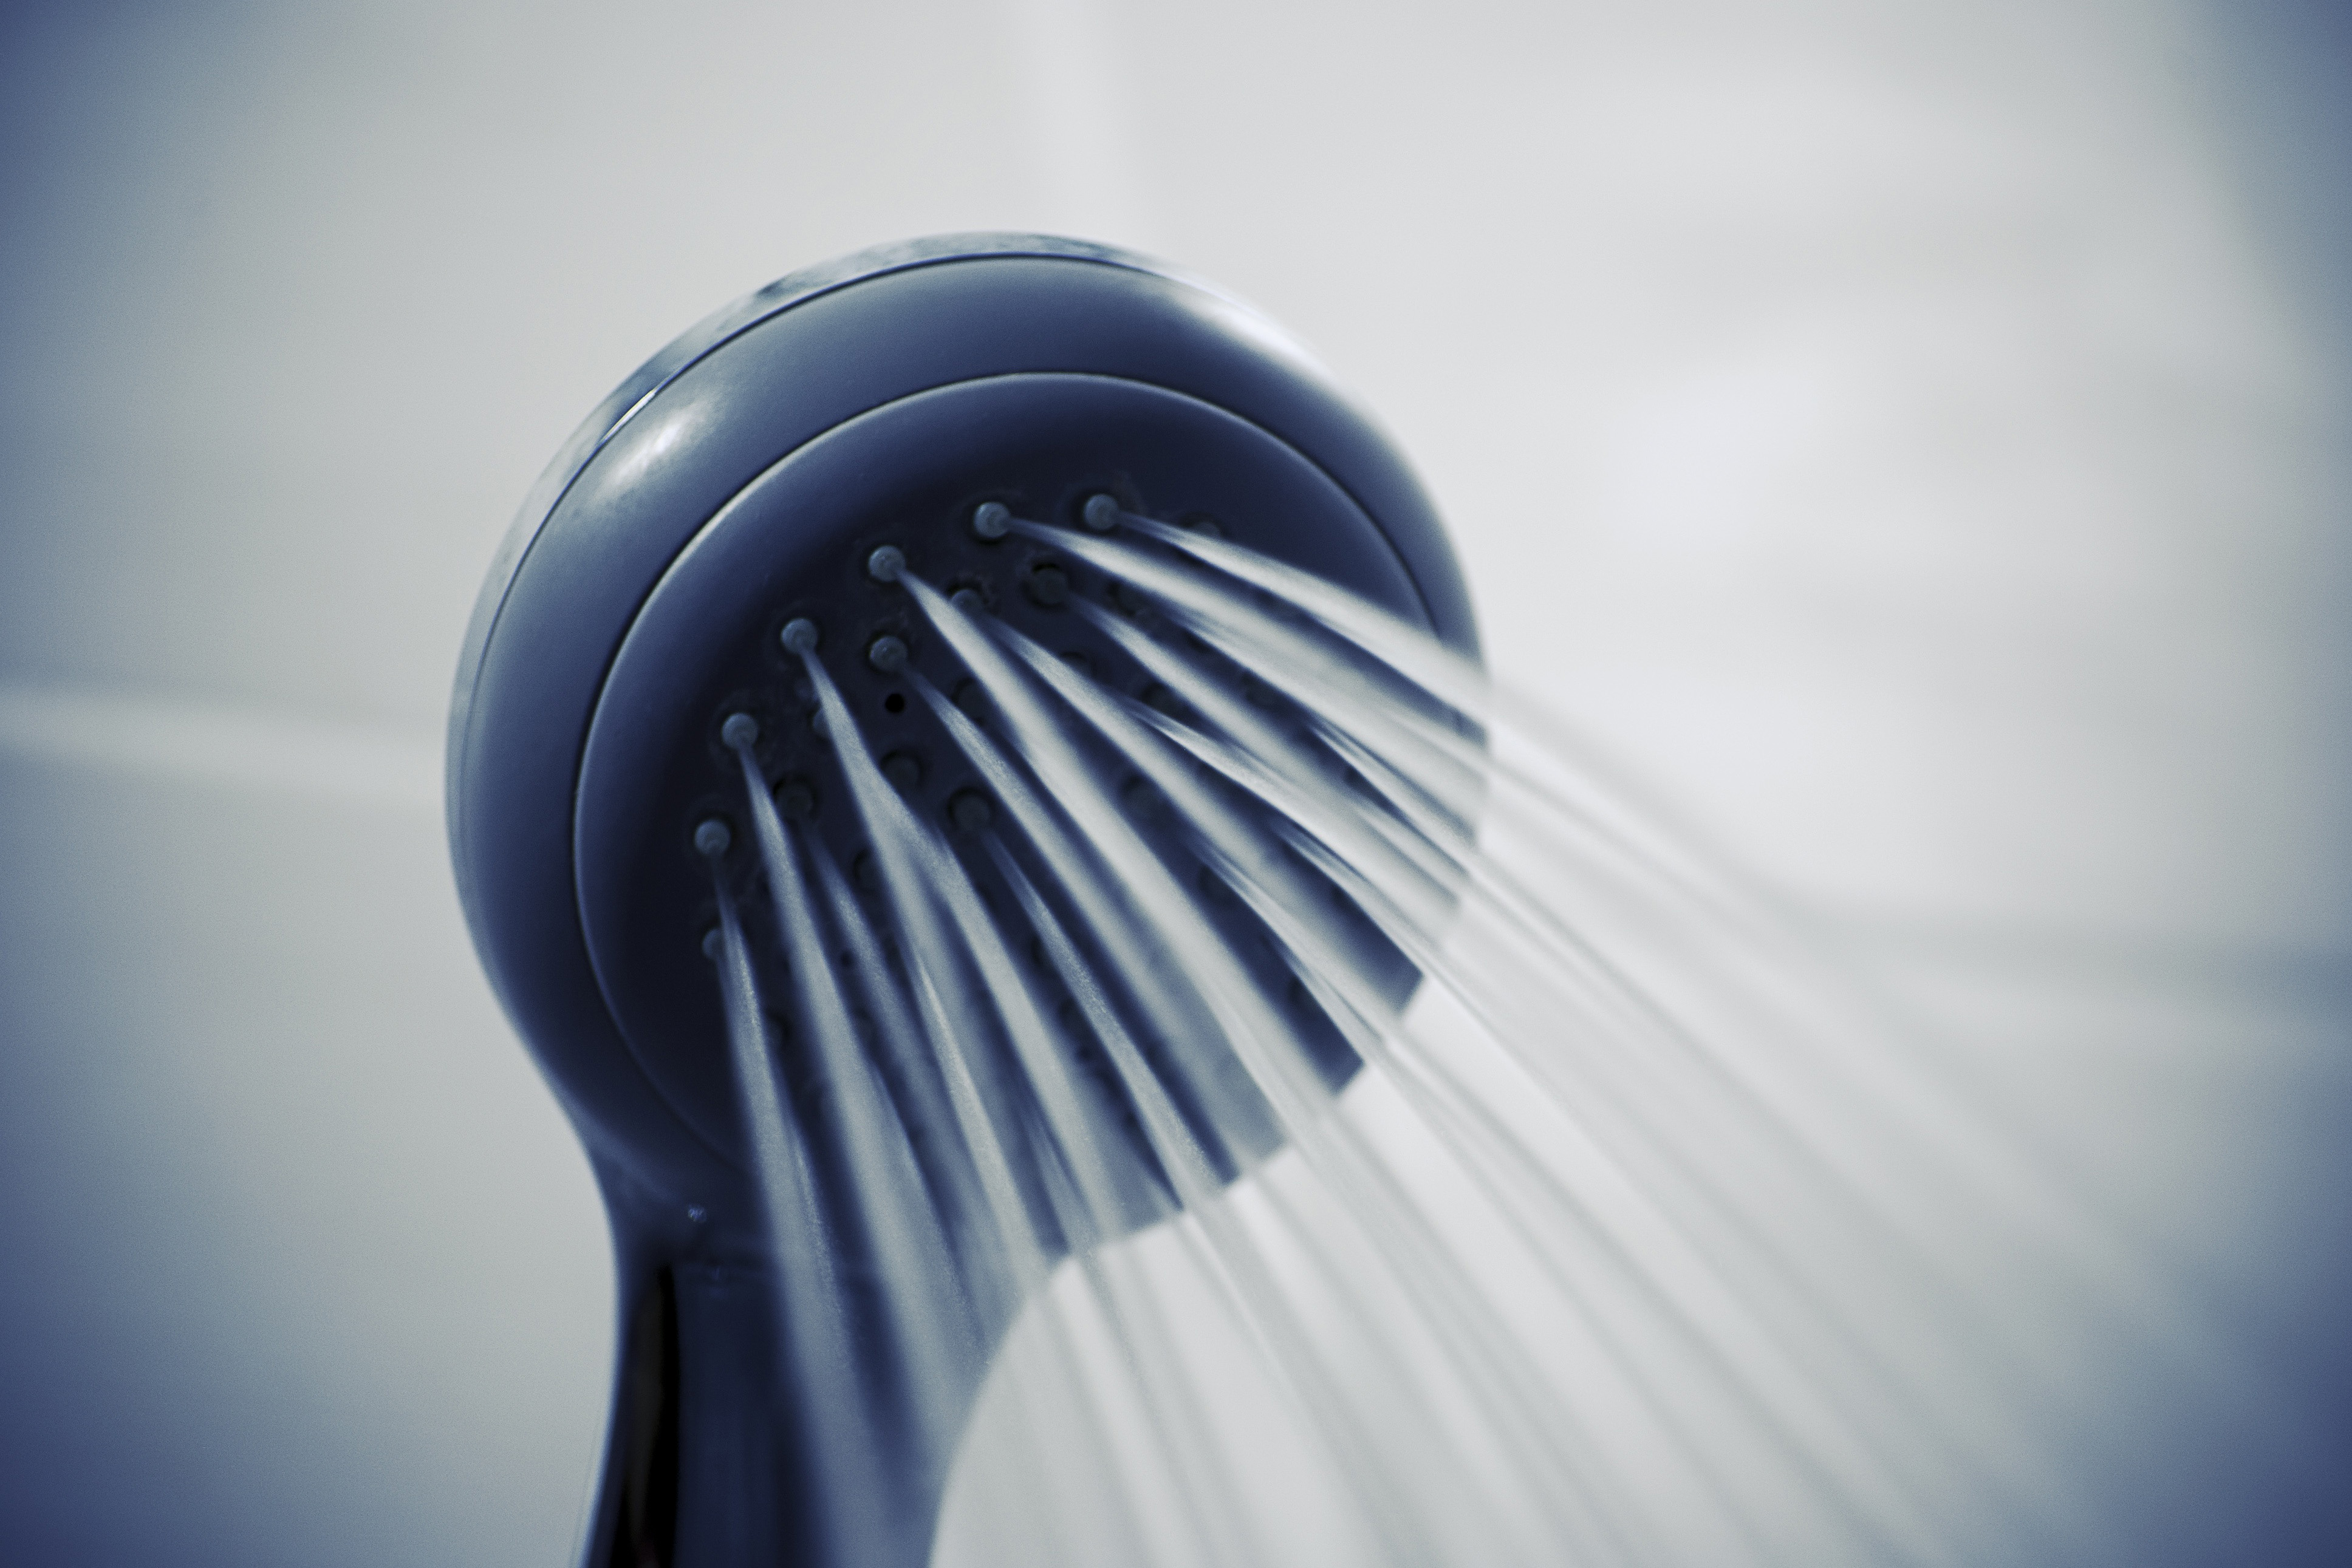
blue, water, close up, sky, photography, stock photography, still life photography, electric blue, macro photography